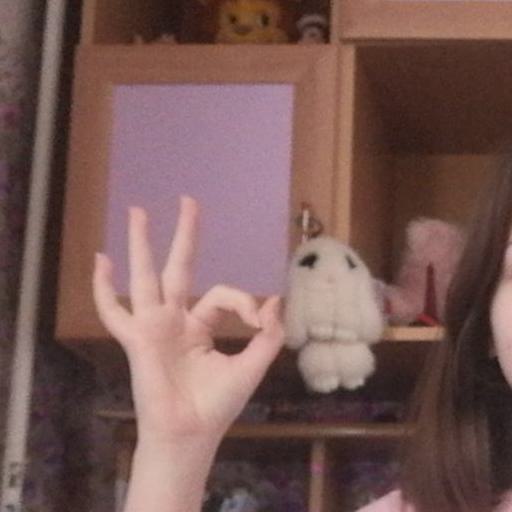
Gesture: ok